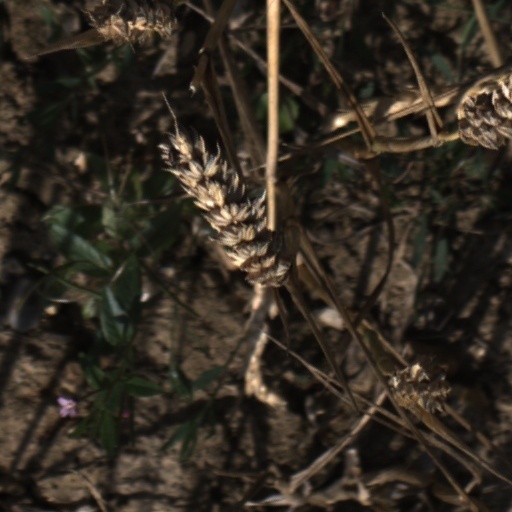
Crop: wheat